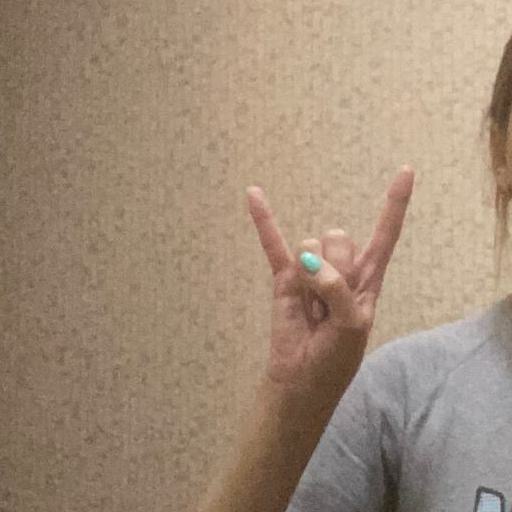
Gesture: rock